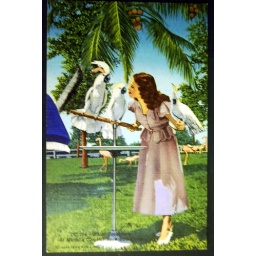
Curteich published this linen postcard in 1948. It's from Miami's colorful rare bird farm.